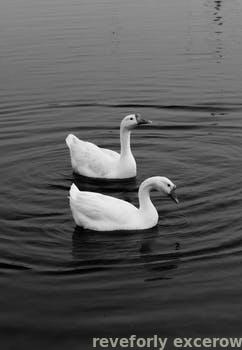
Label: Watermark